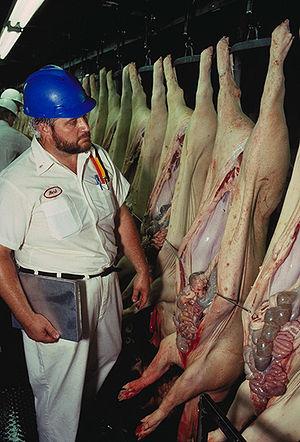
Sus domesticus est une espèce de mammifères domestiques omnivores de la famille des Porcins, ou Suidés. Appelé porc ou cochon ou encore cochon domestique, il est resté proche du sanglier avec lequel il peut se croiser.